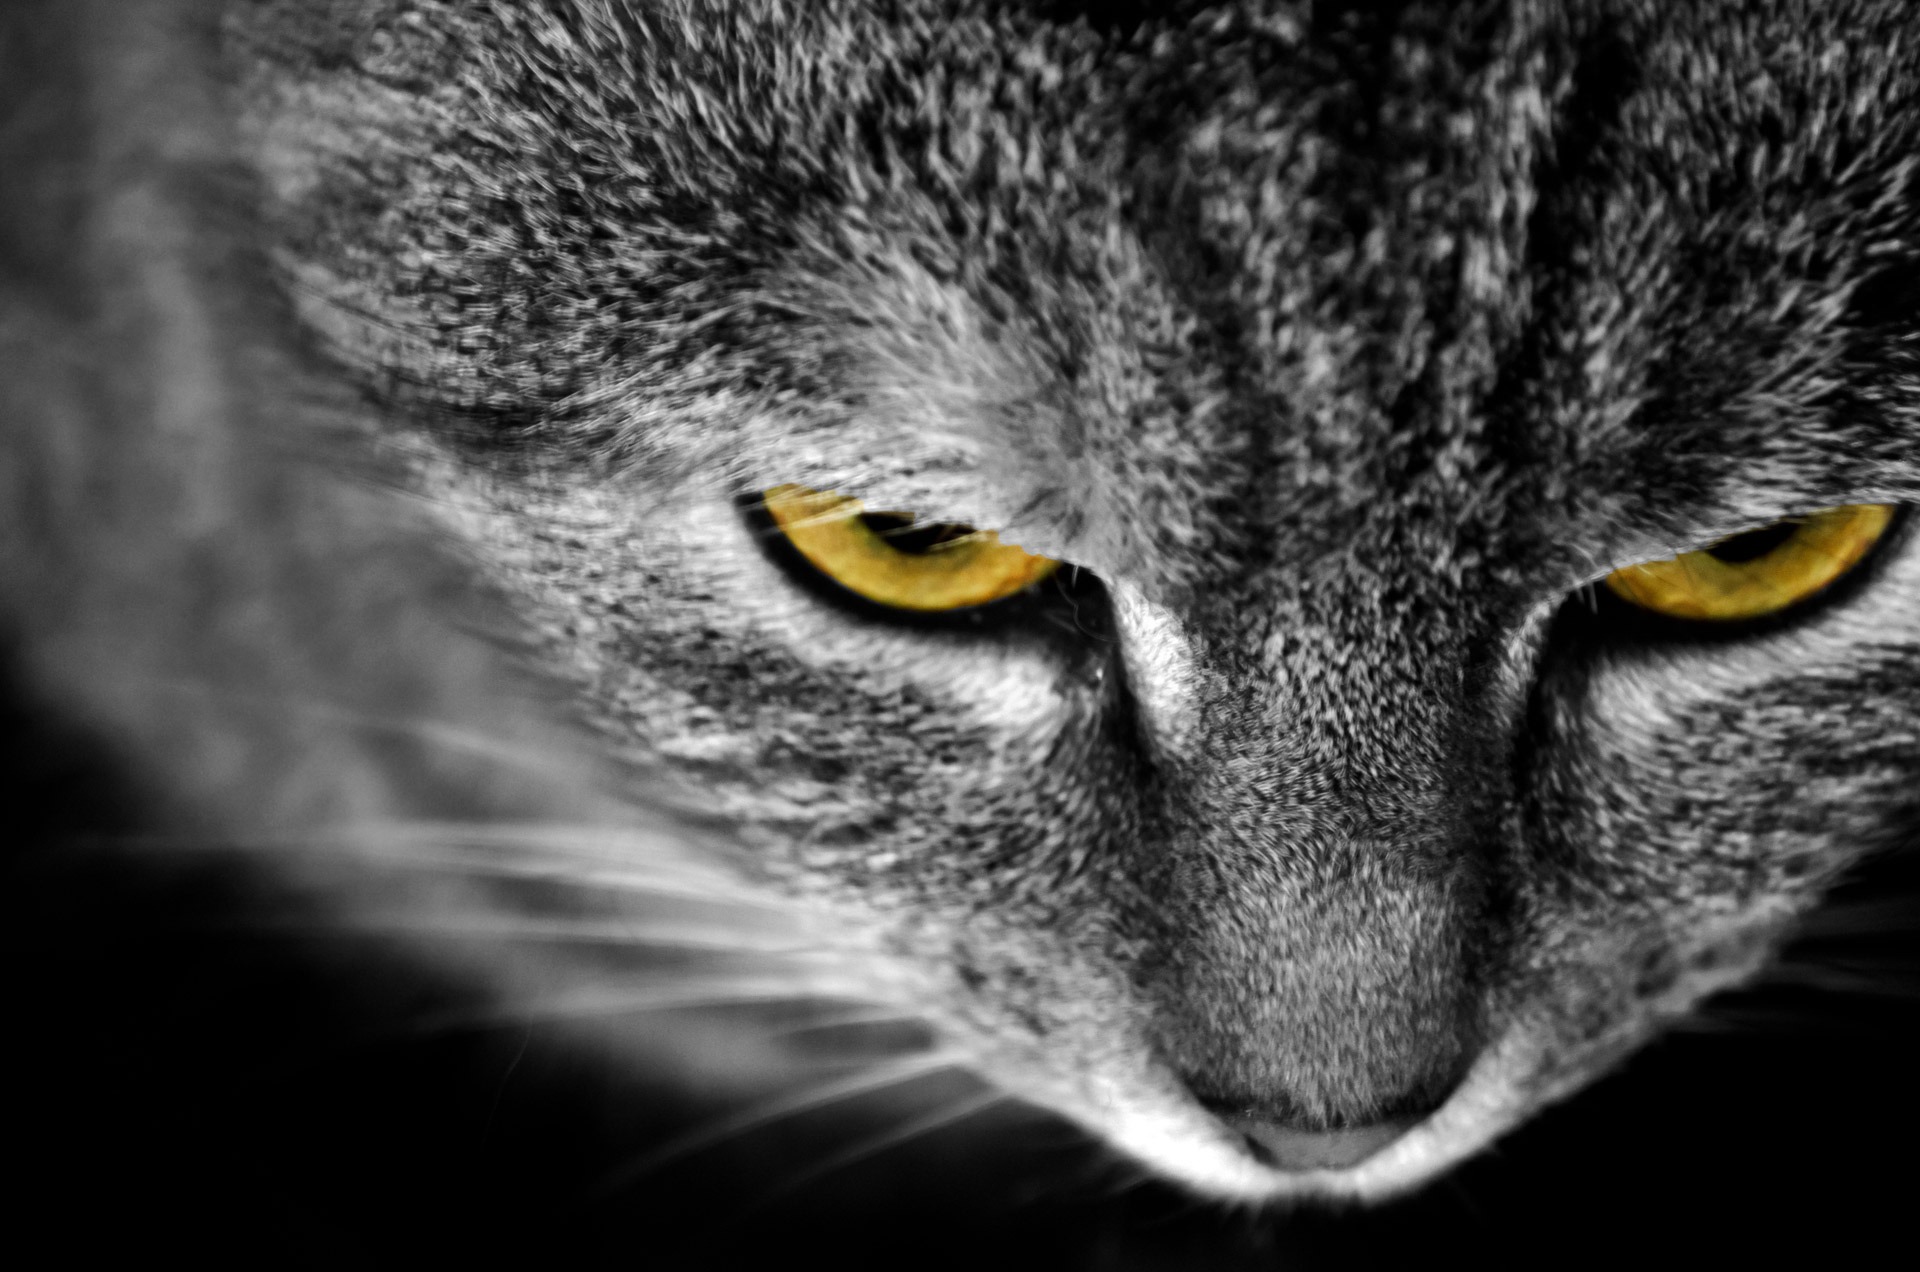
black and white, night, wild, cat, macro, mammal, yellow, monochrome, fauna, close up, nose, eyes, whiskers, snout, eye, animals, vertebrate, domestic, detail, hunter, fidelity, loyalty, wild cat, monochrome photography, small to medium sized cats, cat like mammal, domestic short haired cat